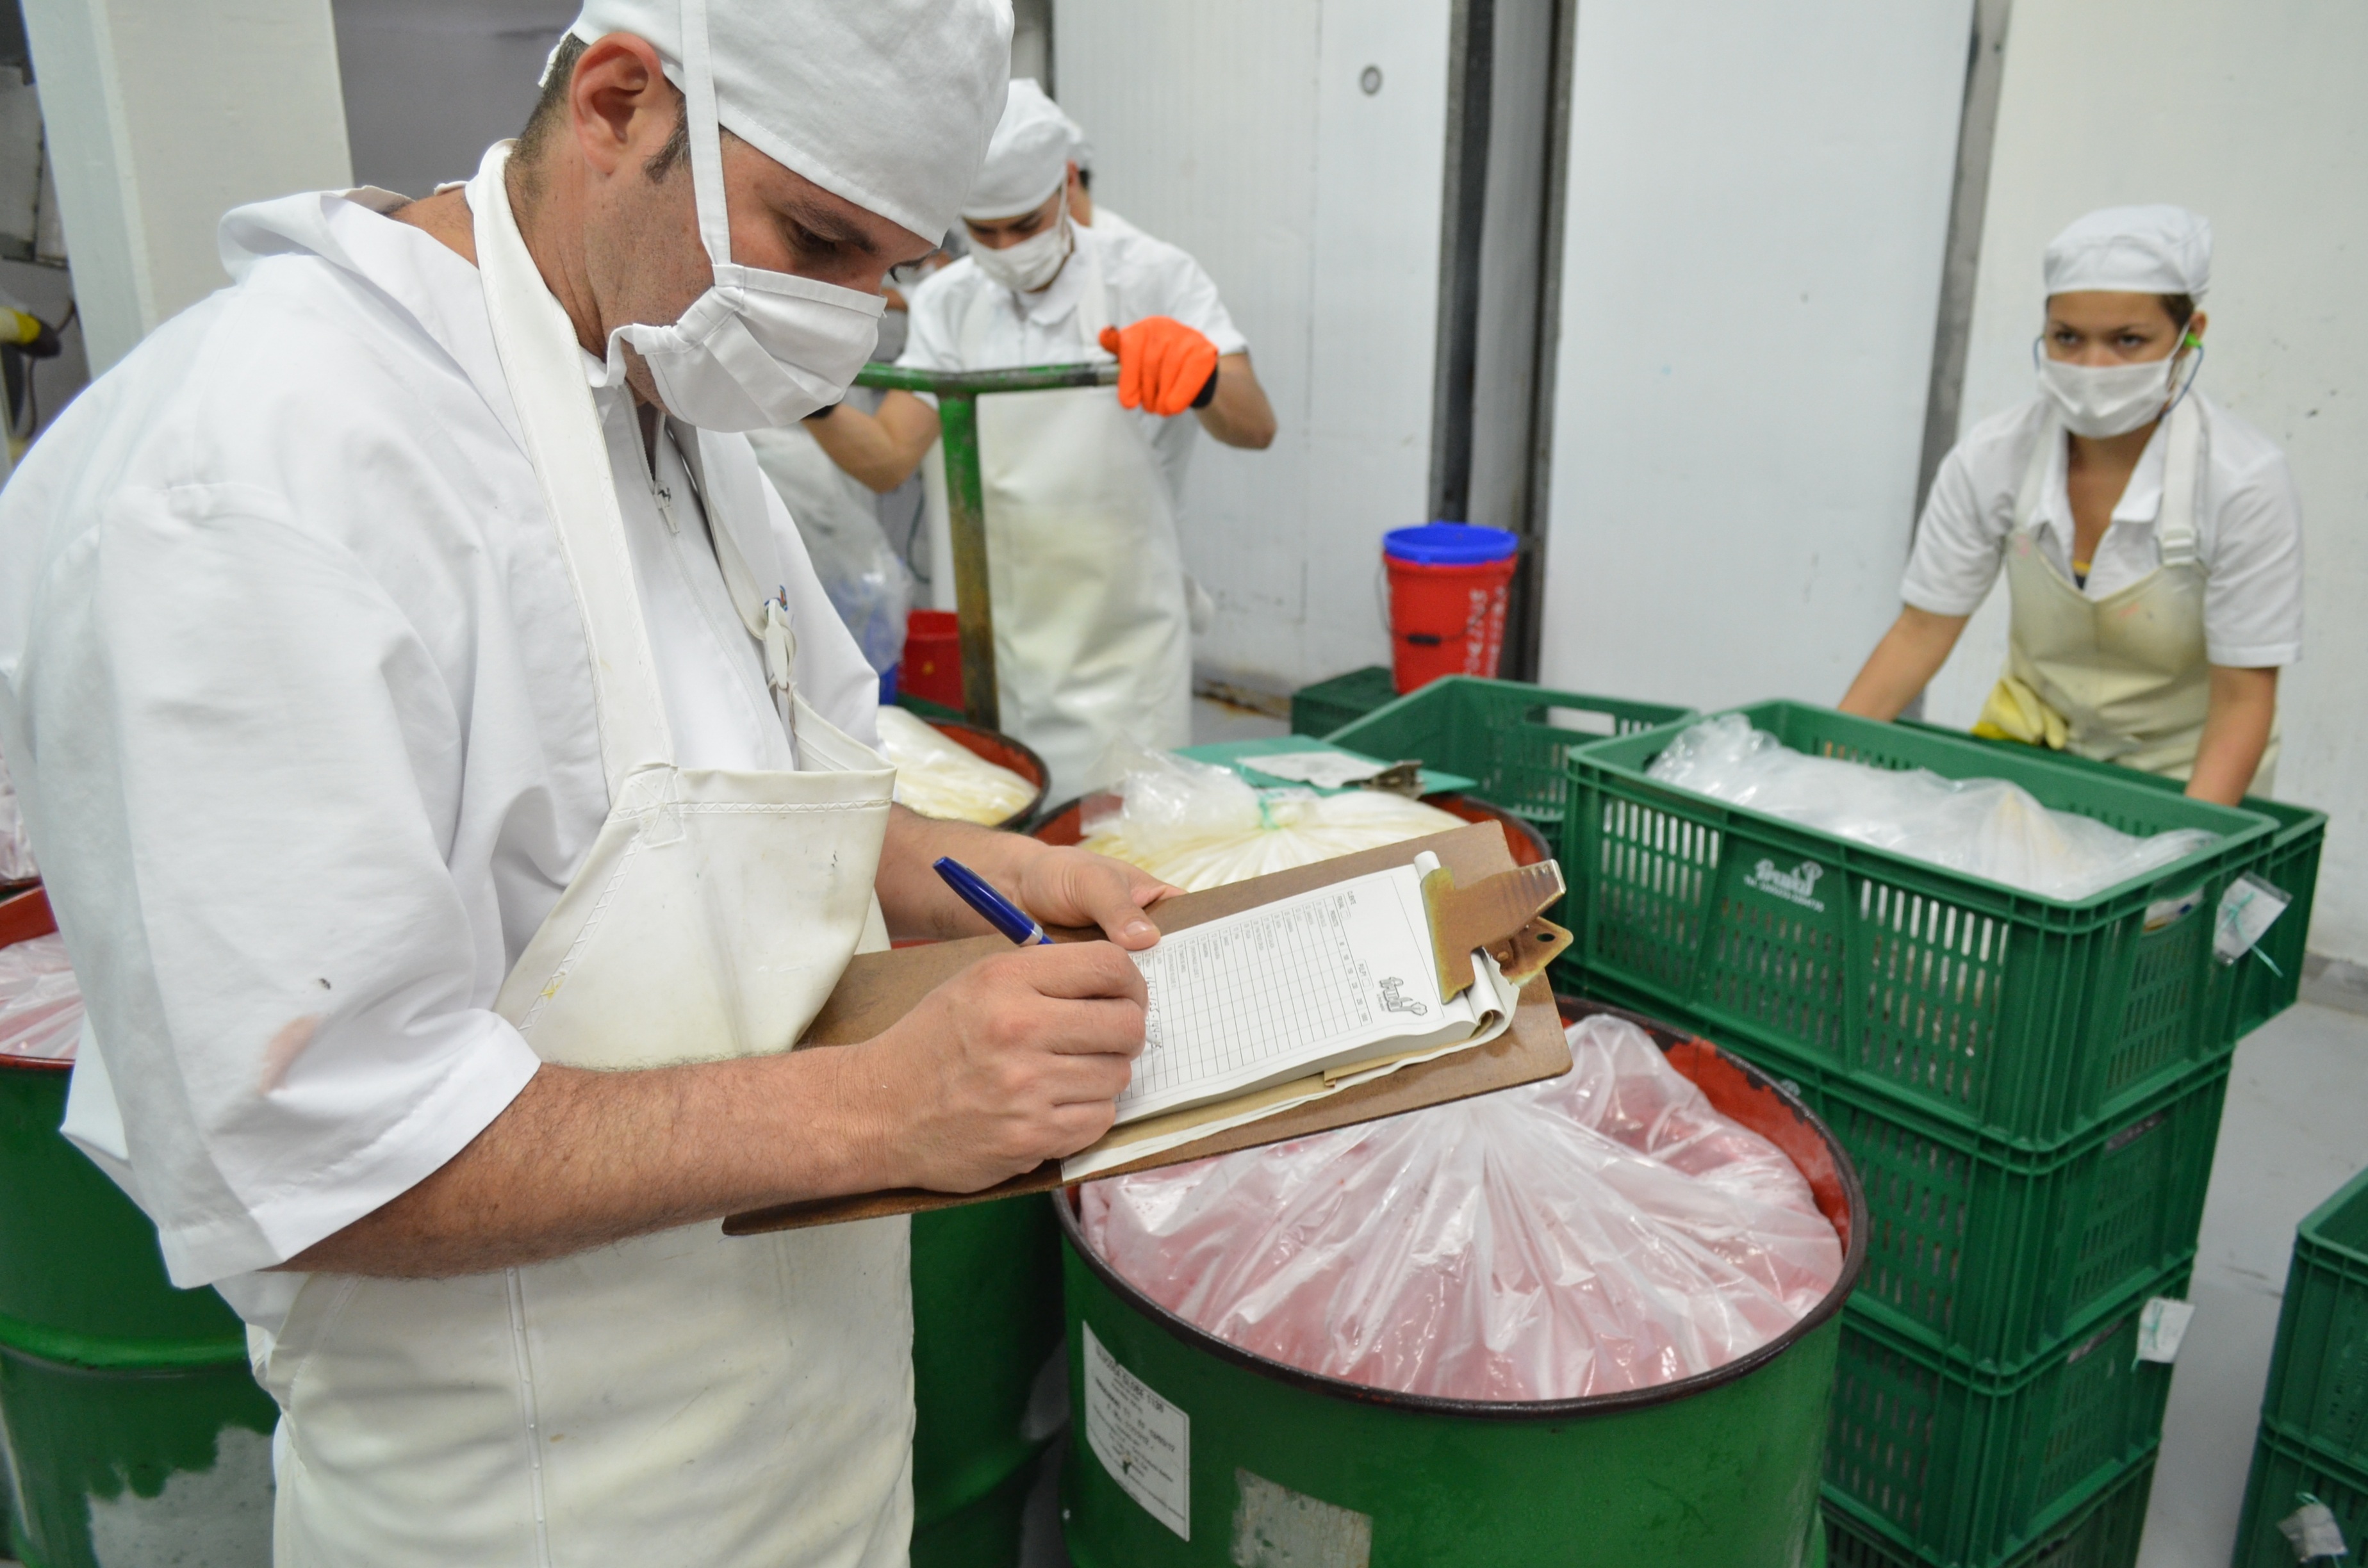
person, food, biology, industry, professional, profession, cook, winery, packing, pack, surgeon, surgical technologist